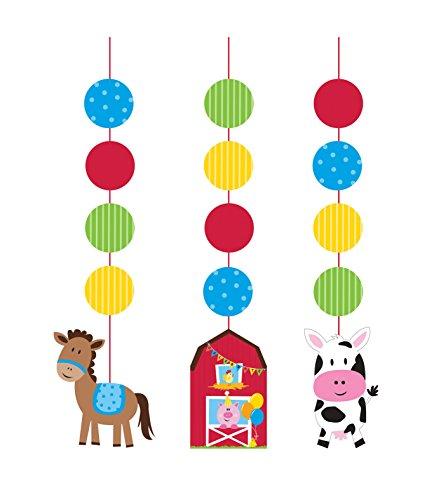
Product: Creative Converting Farmhouse Fun Printed Hanging Cutouts (3 Count)
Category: Toys & Games | Party Supplies
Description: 3-Count decorative hanging circle and farm themed cutouts.
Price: $3.99
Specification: ProductDimensions:8.2x7.2x0.2inches|ItemWeight:1pounds|ShippingWeight:1.6ounces(Viewshippingratesandpolicies)|Department:party-supplies|Manufacturer:CreativeConverting-Toys|ASIN:B0130LE36M|DomesticShipping:ItemcanbeshippedwithinU.S.|InternationalShipping:ThisitemcanbeshippedtoselectcountriesoutsideoftheU.S.LearnMore|Itemmodelnumber:995506